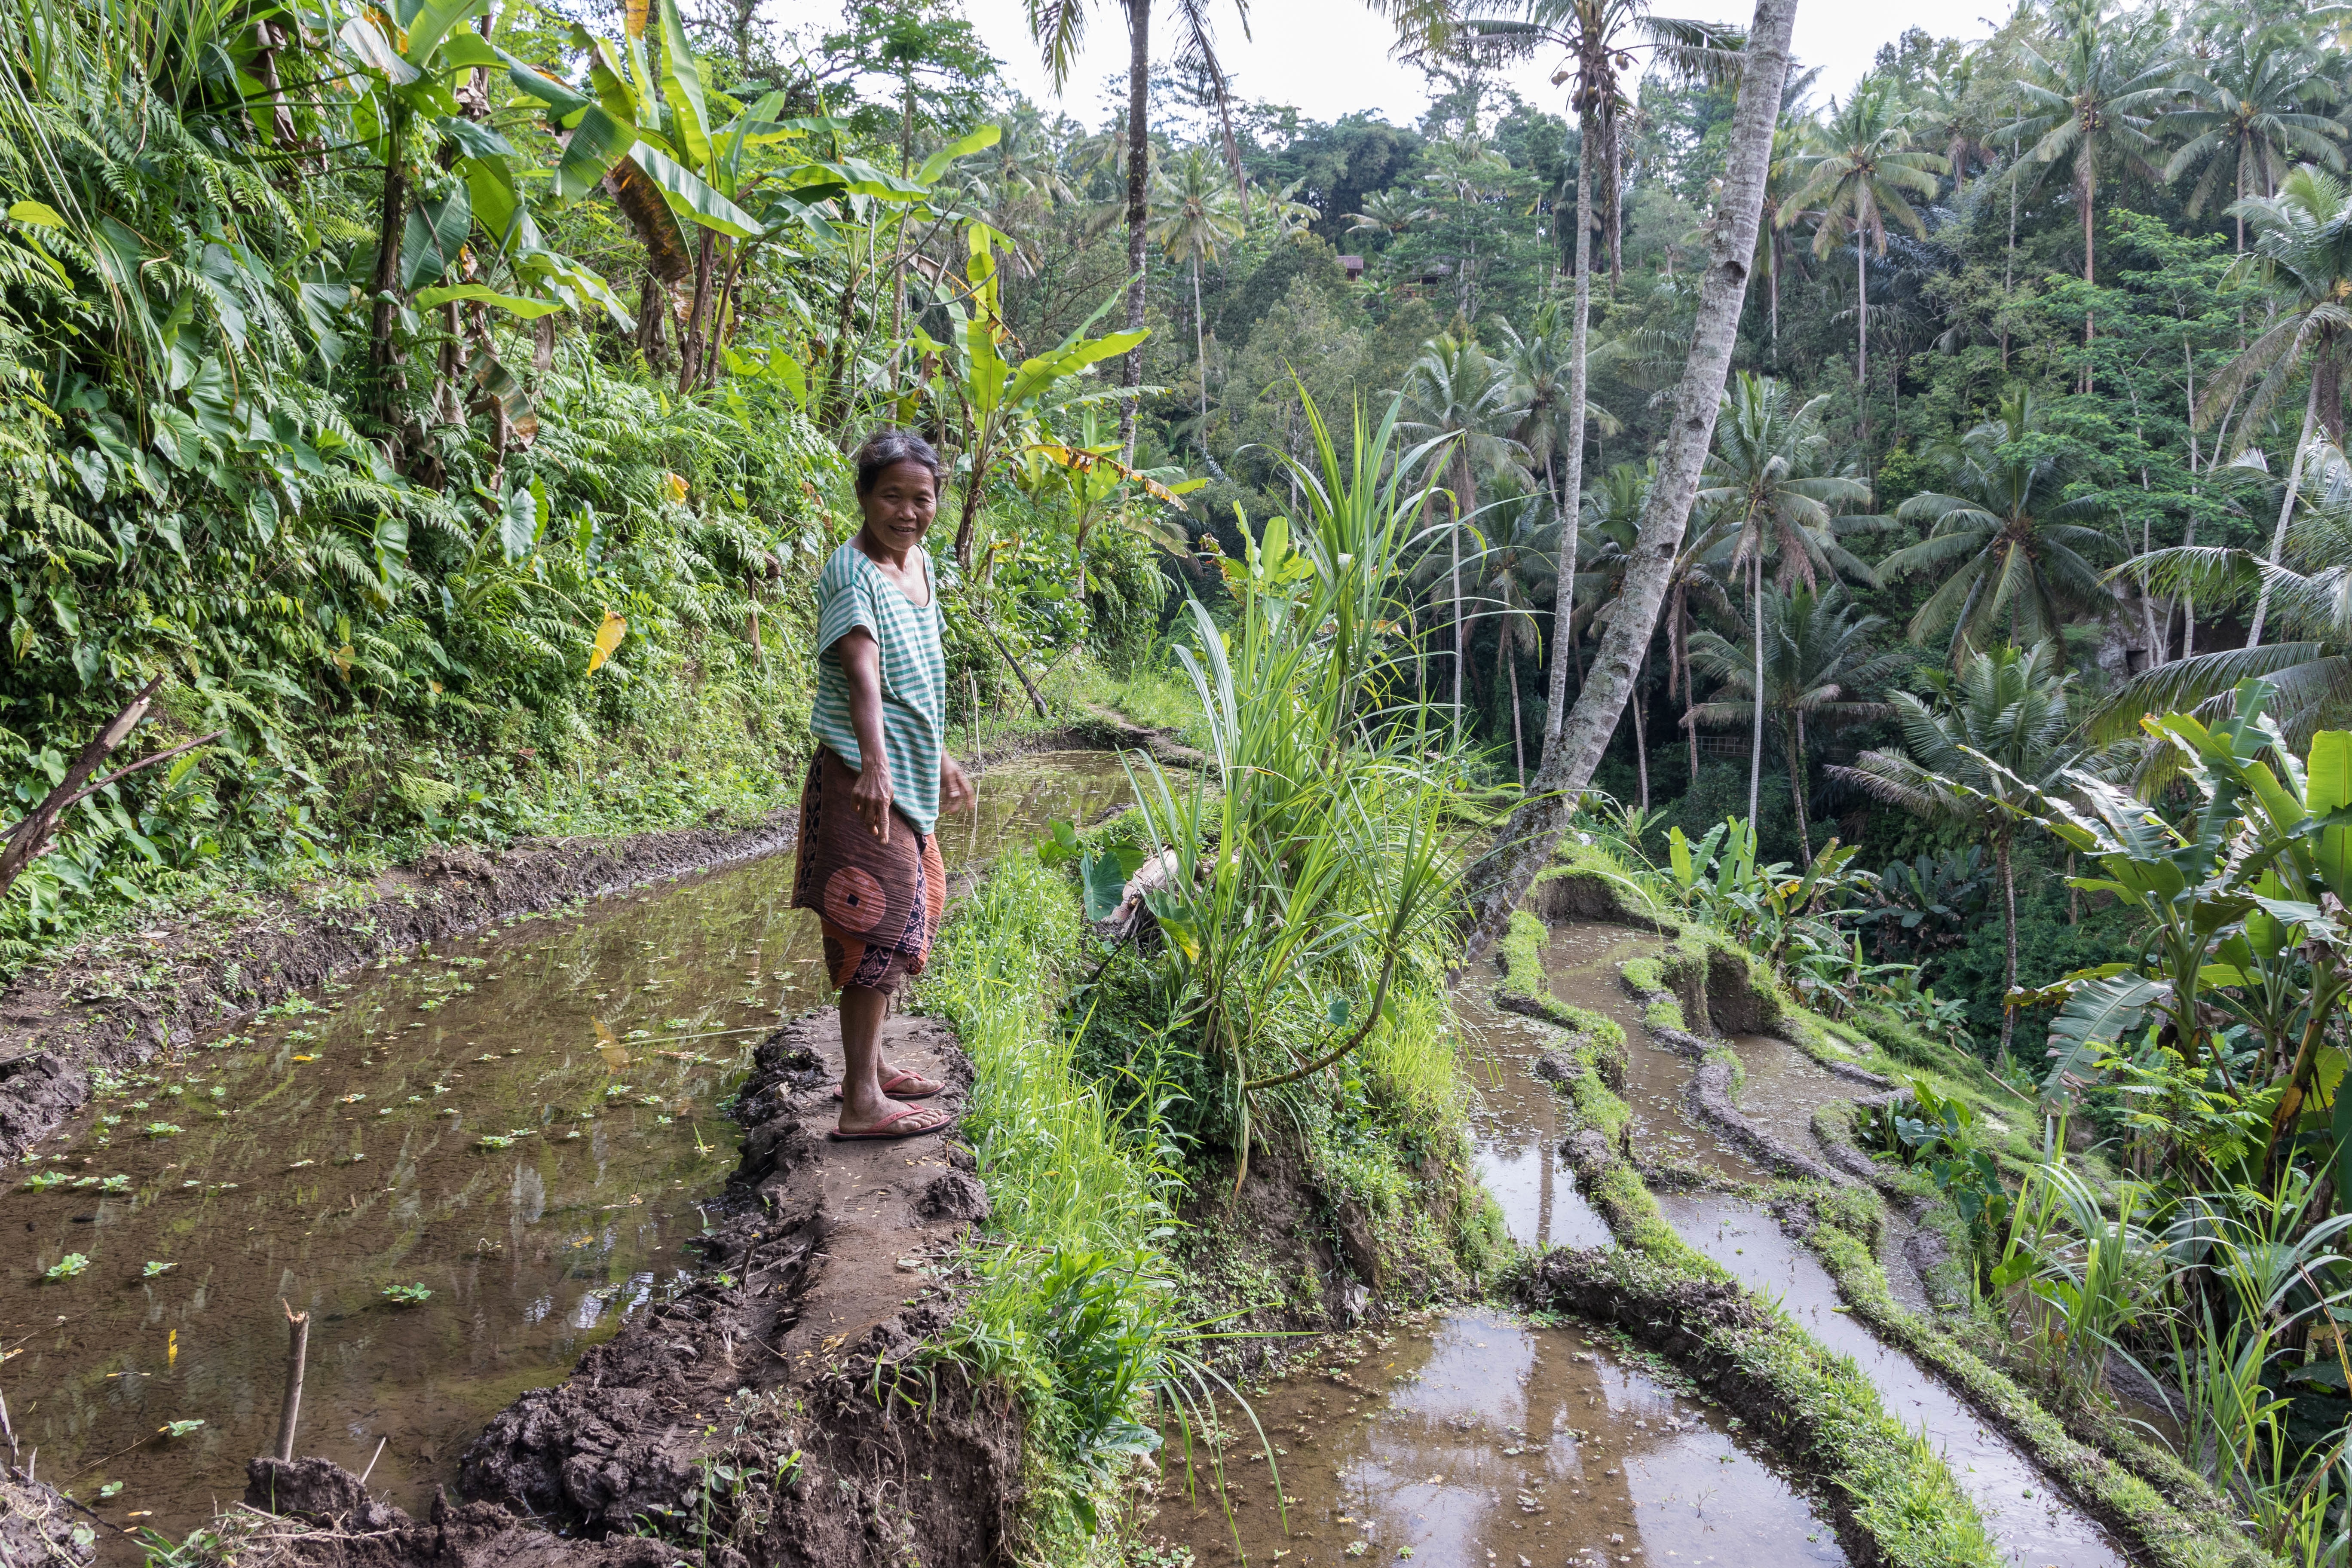
forest, swamp, trail, stream, jungle, botany, vegetation, rainforest, wetland, plantation, habitat, ecosystem, paddy field, biome, natural environment, geographical feature